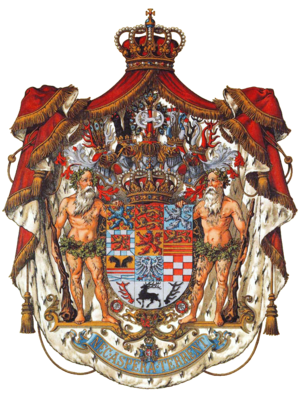
Charles II est duc de Brunswick de 1815 à 1830.
L'Empire allemand est le régime politique de l'Allemagne de 1871 à 1918. État-nation historique de l'Allemagne, l'Empire allemand est une monarchie parlementaire autoritaire avec une organisation territoriale fédérale.
Ferdinand-Albert II est duc de Brunswick-Lunebourg de 1687 à sa mort. Il est prince de Brunswick-Wolfenbüttel-Bevern et brièvement prince de Wolfenbüttel.